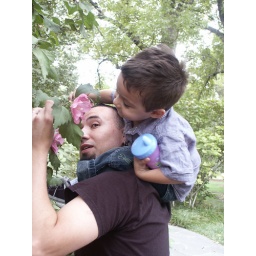
sniffing the flowers in the tree